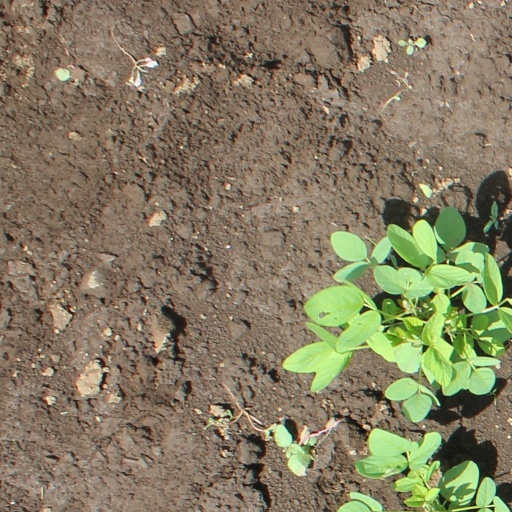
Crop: soybean